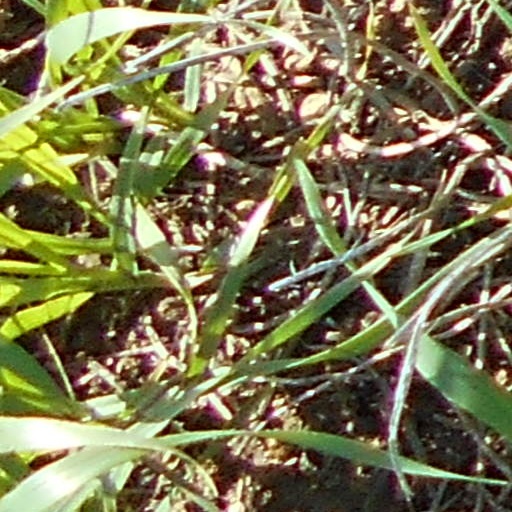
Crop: wheat